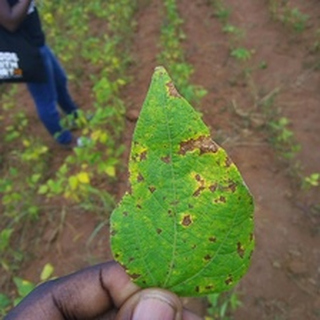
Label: bean_angular_leaf_spot